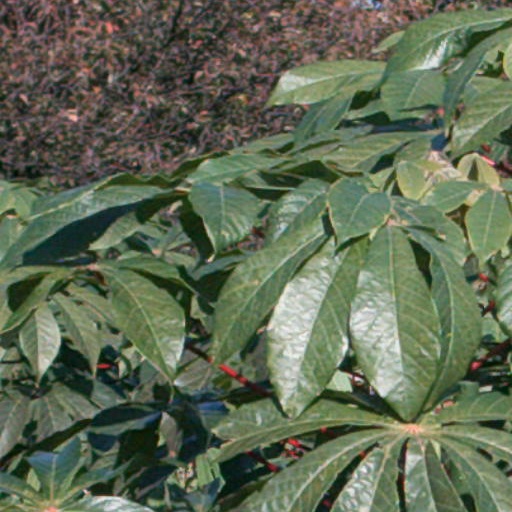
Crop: cassava